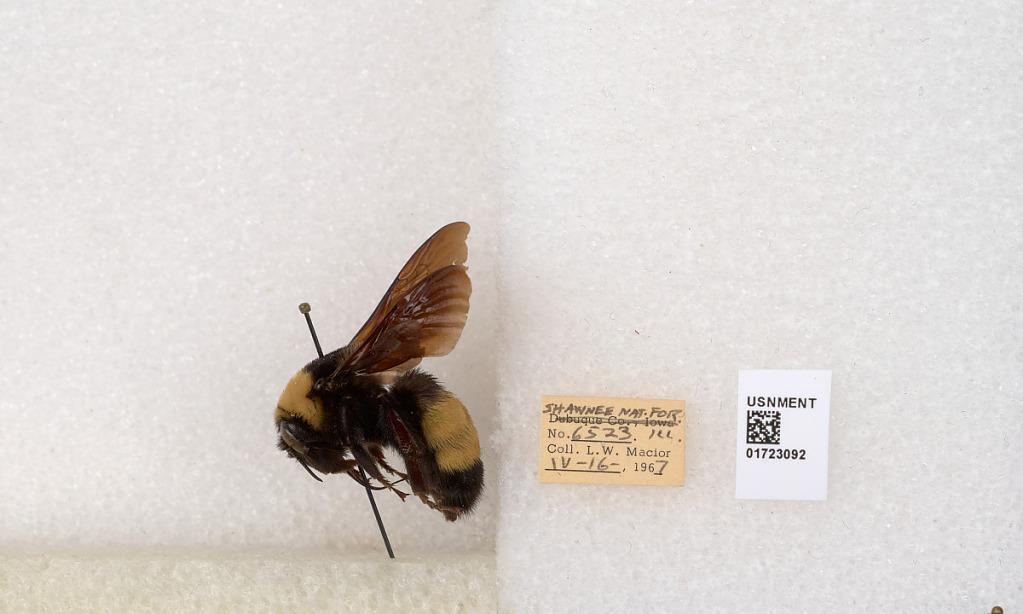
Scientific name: Bombus (Bombus) nevadensis auricormus
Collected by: L. Macior
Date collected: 1967-4-16
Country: United States
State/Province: Illinois
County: Johnson
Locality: Shawnee National Forest
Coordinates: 37.5114, -88.8011